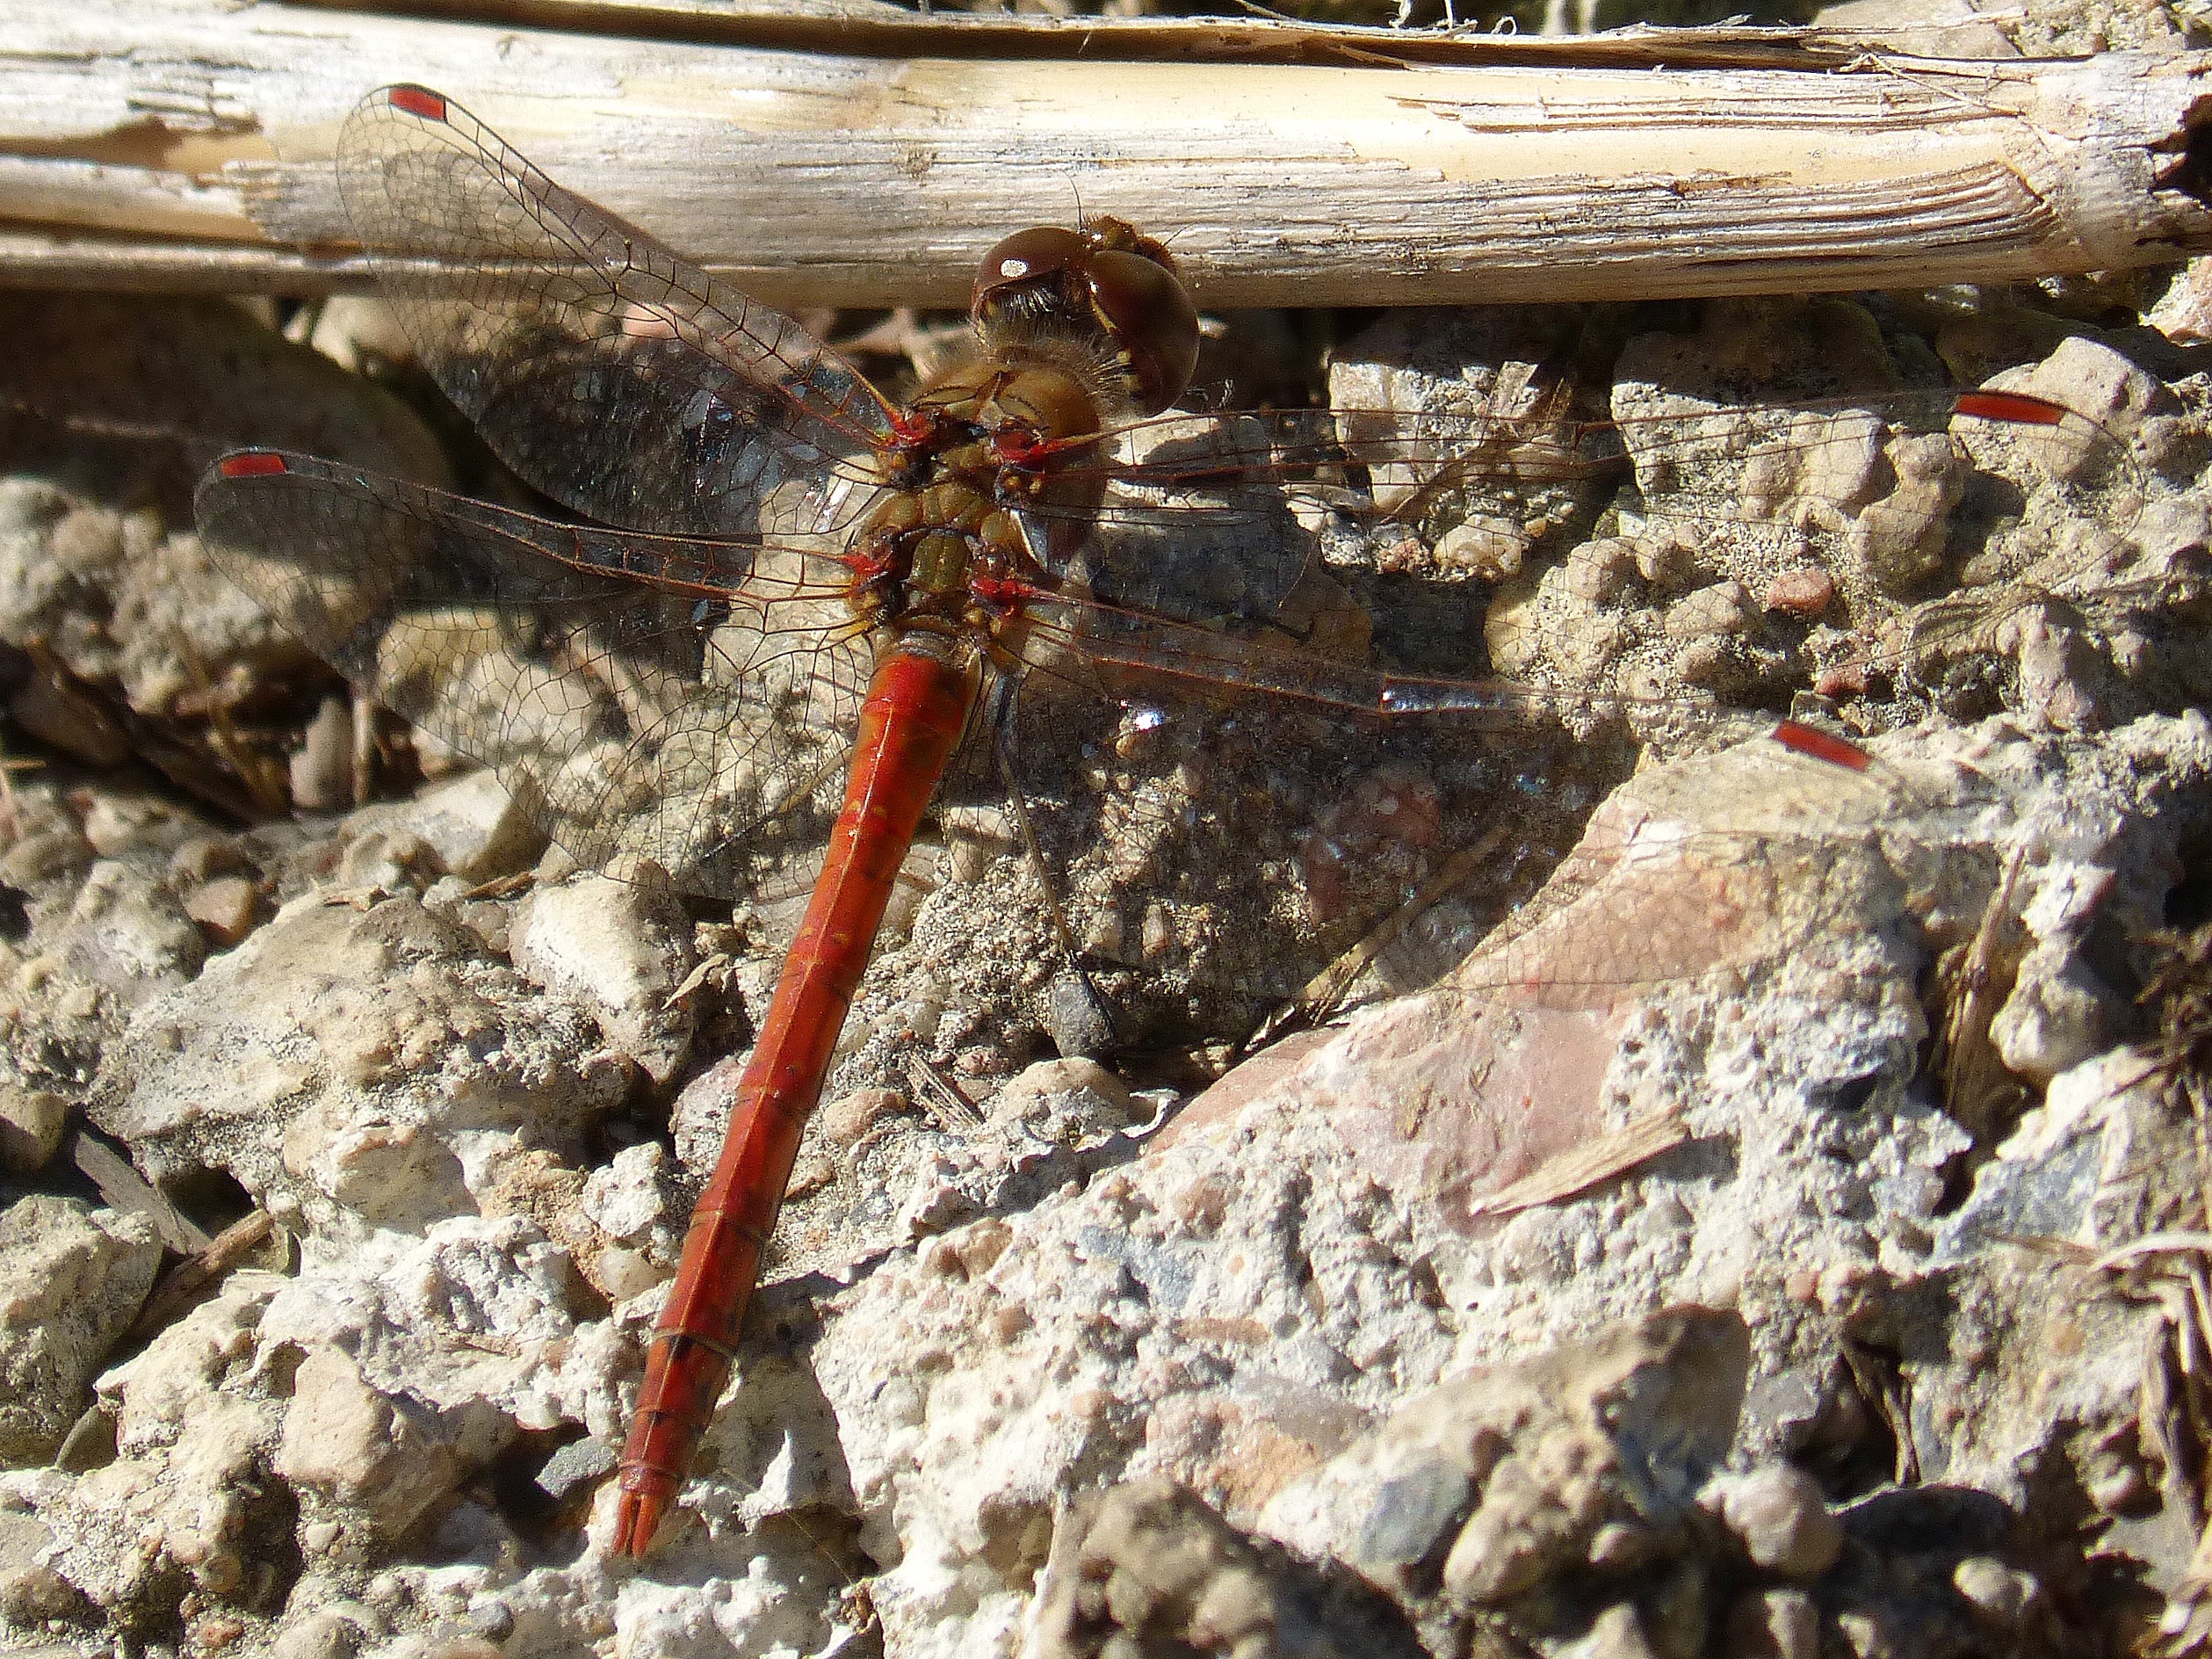
wood, insect, invertebrate, wings, dragonfly, red dragonfly